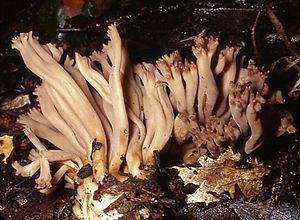
Le clade plicaturopsidoïde est une nouvelle division phylogénétique des Agaricales proposée en 2006 et y constituant le premier des six clades des Agaricales. Il englobe principalement les clavaires et ses apparentés morphologiques du genre Clavulinopsis.